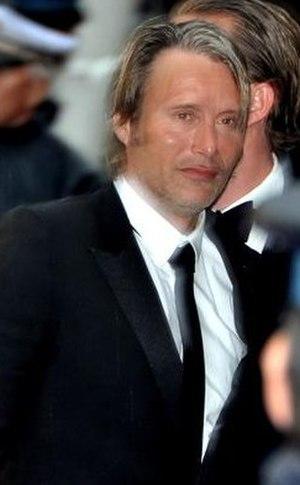
La Chasse est un film danois réalisé par Thomas Vinterberg et sorti en 2012.